List of Radiohead live performances

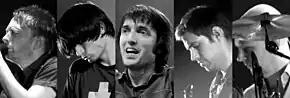
Radiohead (left to right): Thom Yorke, Jonny Greenwood, Colin Greenwood, Ed O'Brien and Phil Selway

Radiohead, an alternative rock band from Abingdon, Oxfordshire, have had concerts and other live performances in Europe, North America, Australia, Asia and South America. The band's line-up has been constant since its founding, consisting of Thom Yorke (vocals and guitar), Jonny Greenwood (guitar), Ed O'Brien (guitar), Colin Greenwood (bass guitar), and Phil Selway (drums). The role that each band member plays during performances has changed dramatically throughout the band's history. Drummer and percussionist Clive Deamer has joined Radiohead for performances since the release of their 2011 album "The King of Limbs."